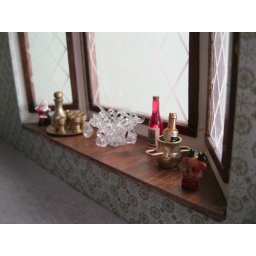
The bay window of the dining room in my dollhouse becomes a makeshift bar for the Christmas dinner.